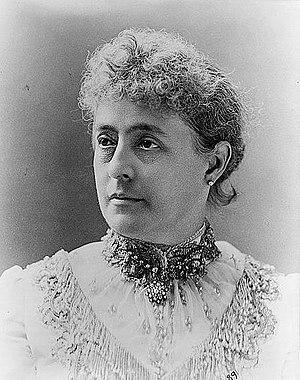
La Première dame des États-Unis, est le titre non officiel donné à l'hôtesse de la Maison-Blanche. Cette fonction étant traditionnellement occupée par la femme du président des États-Unis, le titre est souvent pris pour qualifier l'épouse du président en place. Cependant plusieurs femmes qui n'étaient pas l'épouse du Président ont servi comme First Lady lorsque le président était célibataire ou veuf ou quand l'épouse de ce dernier était dans l'incapacité de remplir le rôle de Première dame. Dans ces cas, le poste est occupé par une femme parente ou amie du Président. On parle alors aussi d'« hôtesse de la Maison-Blanche ».